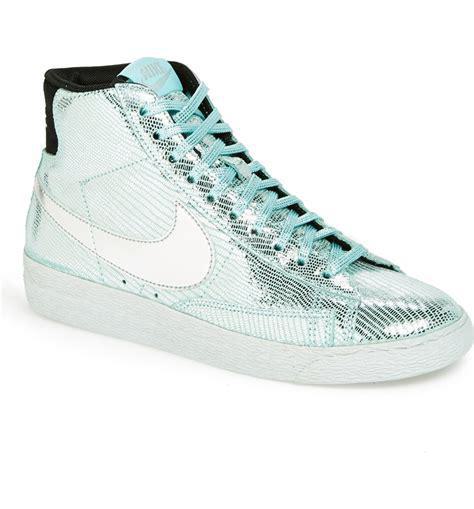
Brand: Nike
Model: Blazer